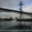
Label: bridge